Burn Notice season 3

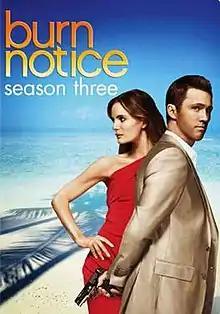
DVD cover

The third season of the American television spy drama "Burn Notice" premiered on June 4, 2009 on the cable television channel USA Network. Season three consists of sixteen episodes, split between a nine-episode summer season and a seven-episode winter season.